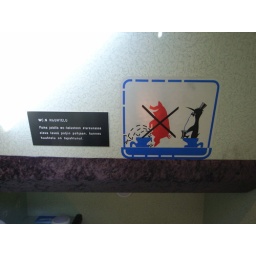
a sign in a charter bus toilet. helsinki turku.